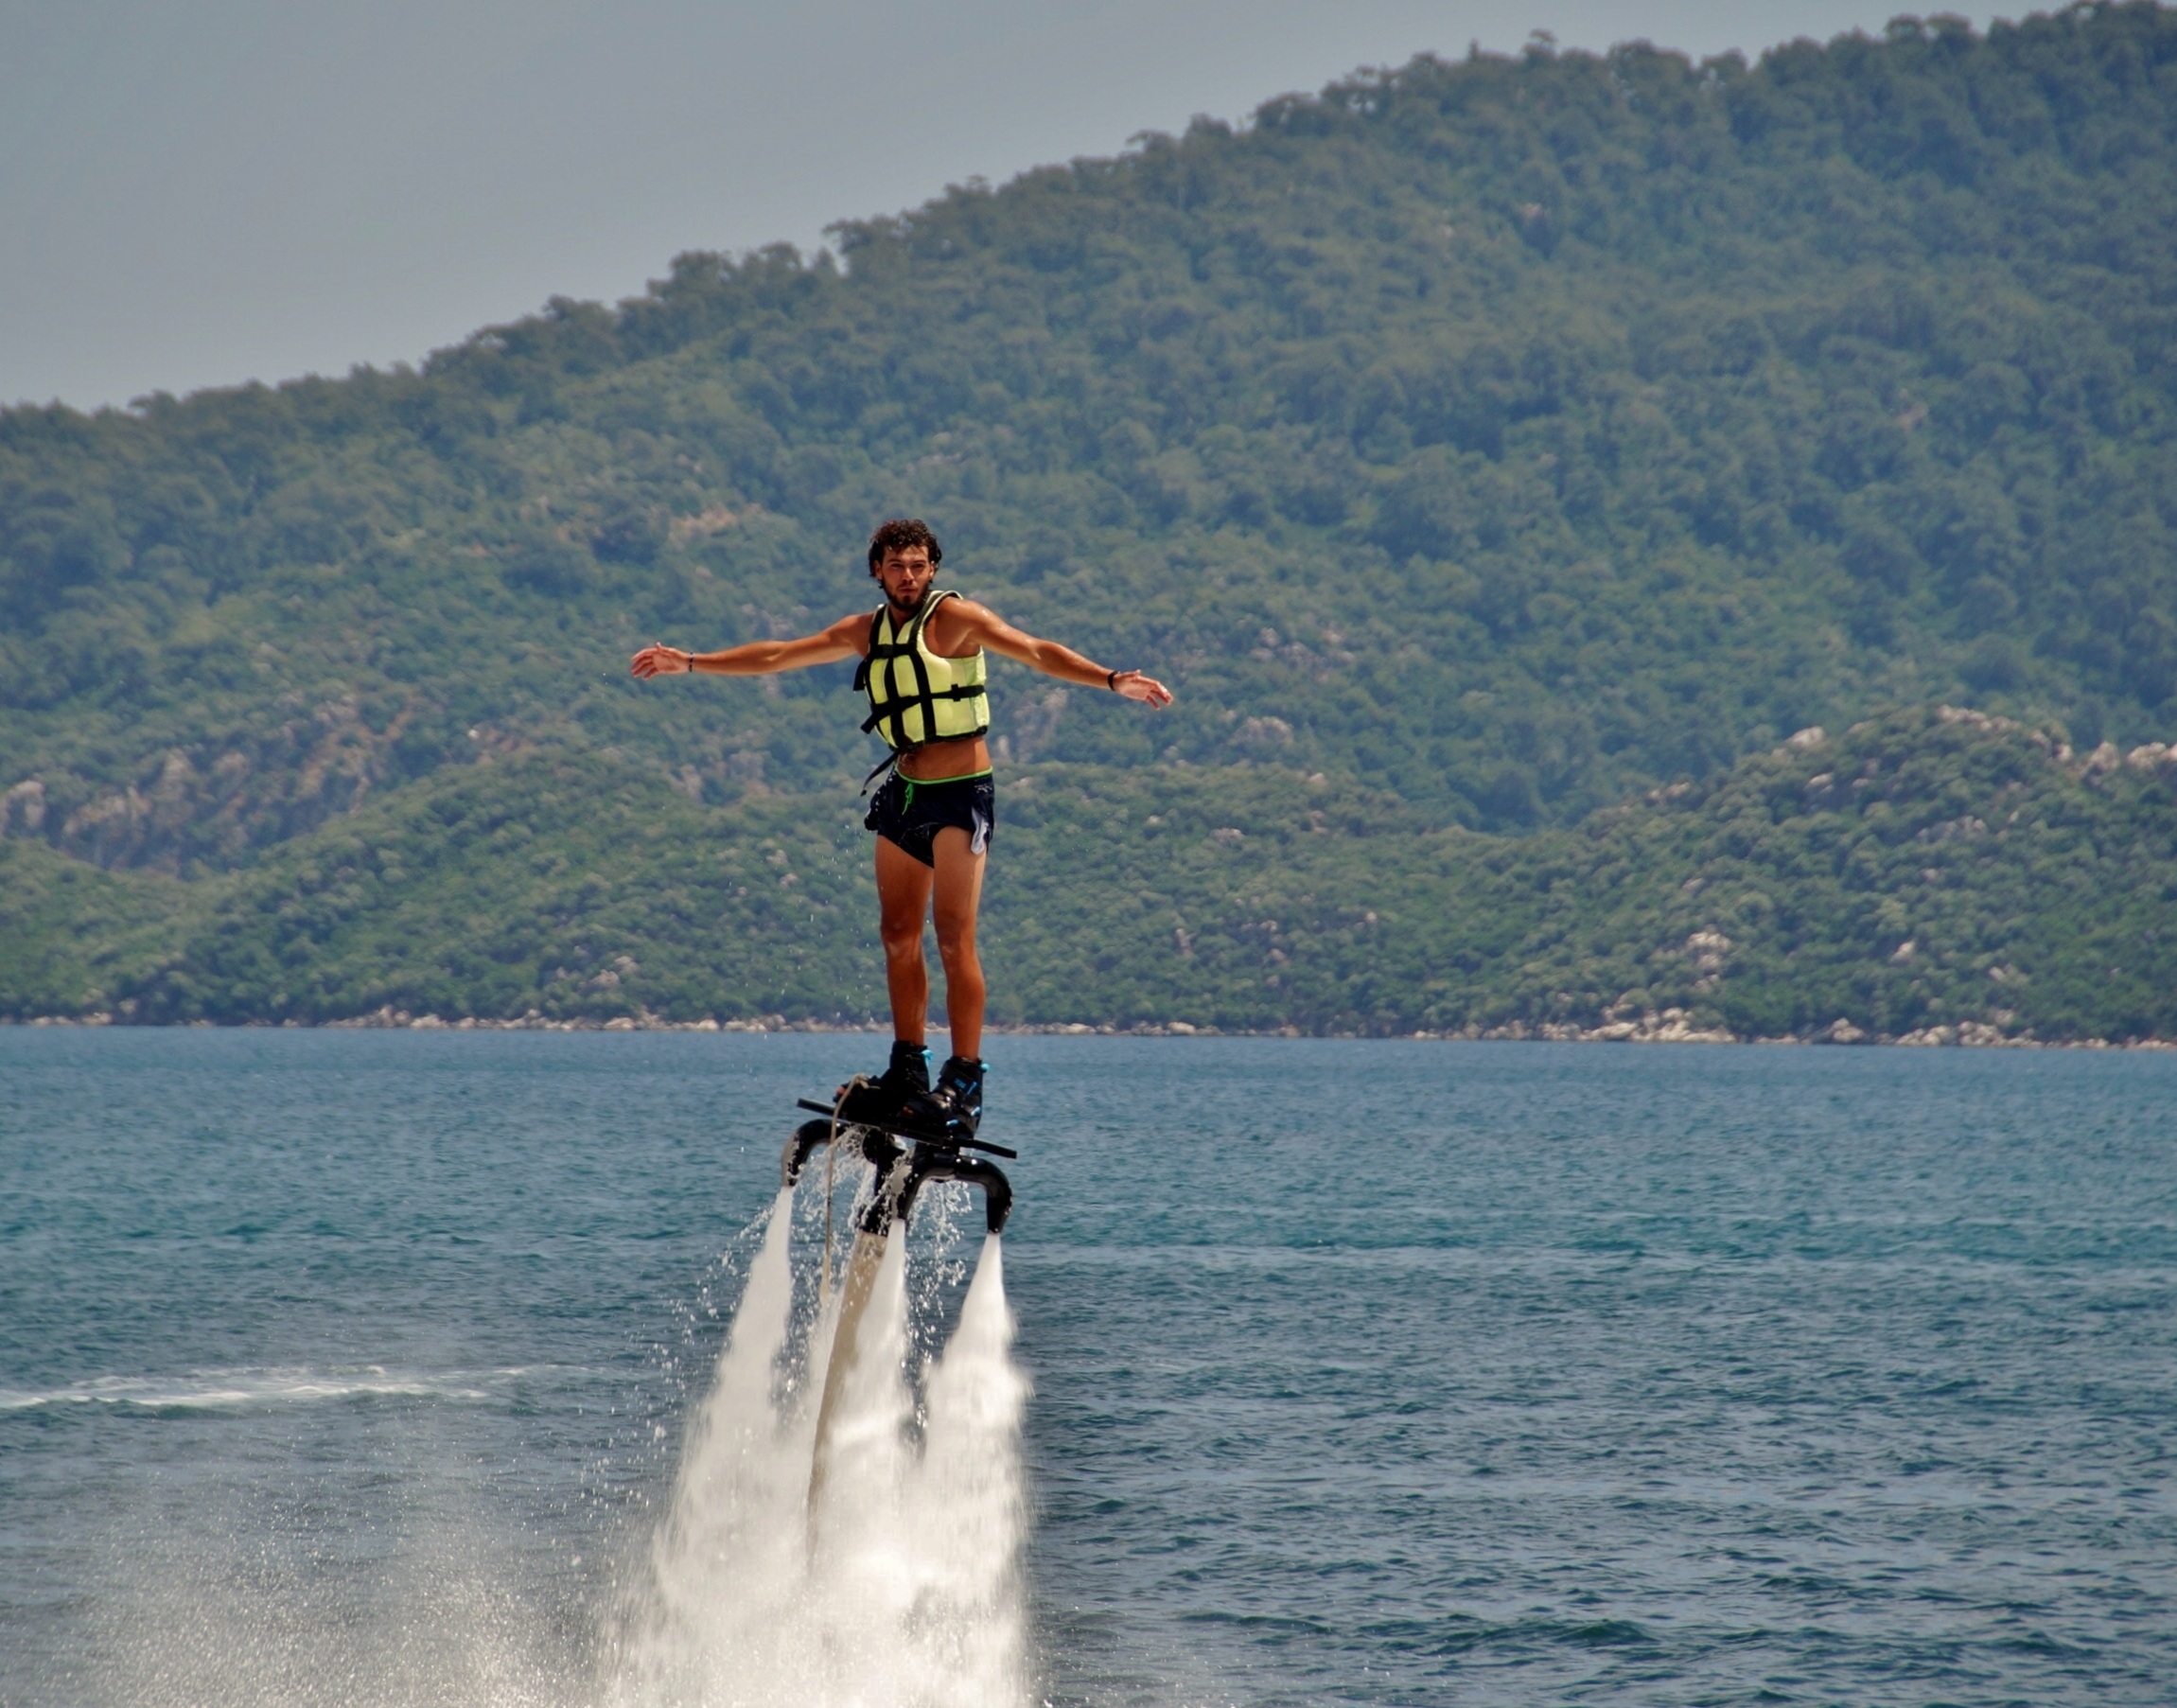
sea, mountain, lake, paddle, extreme, extreme sport, wakeboarding, sports, boating, jets, water sports, water sport, waterskiing, flyboarding, atmosphere of earth, towed water sport